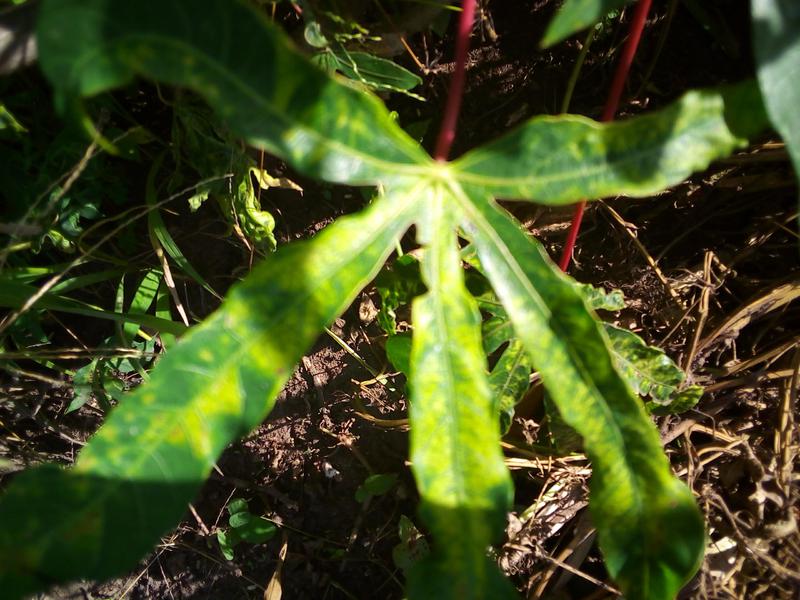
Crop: cassava
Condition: mosaic_disease